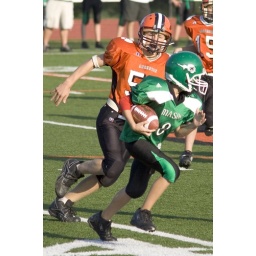
Classic ball carrier pose. It's amazing to see the vast differences in sizes of boys that are the same age.